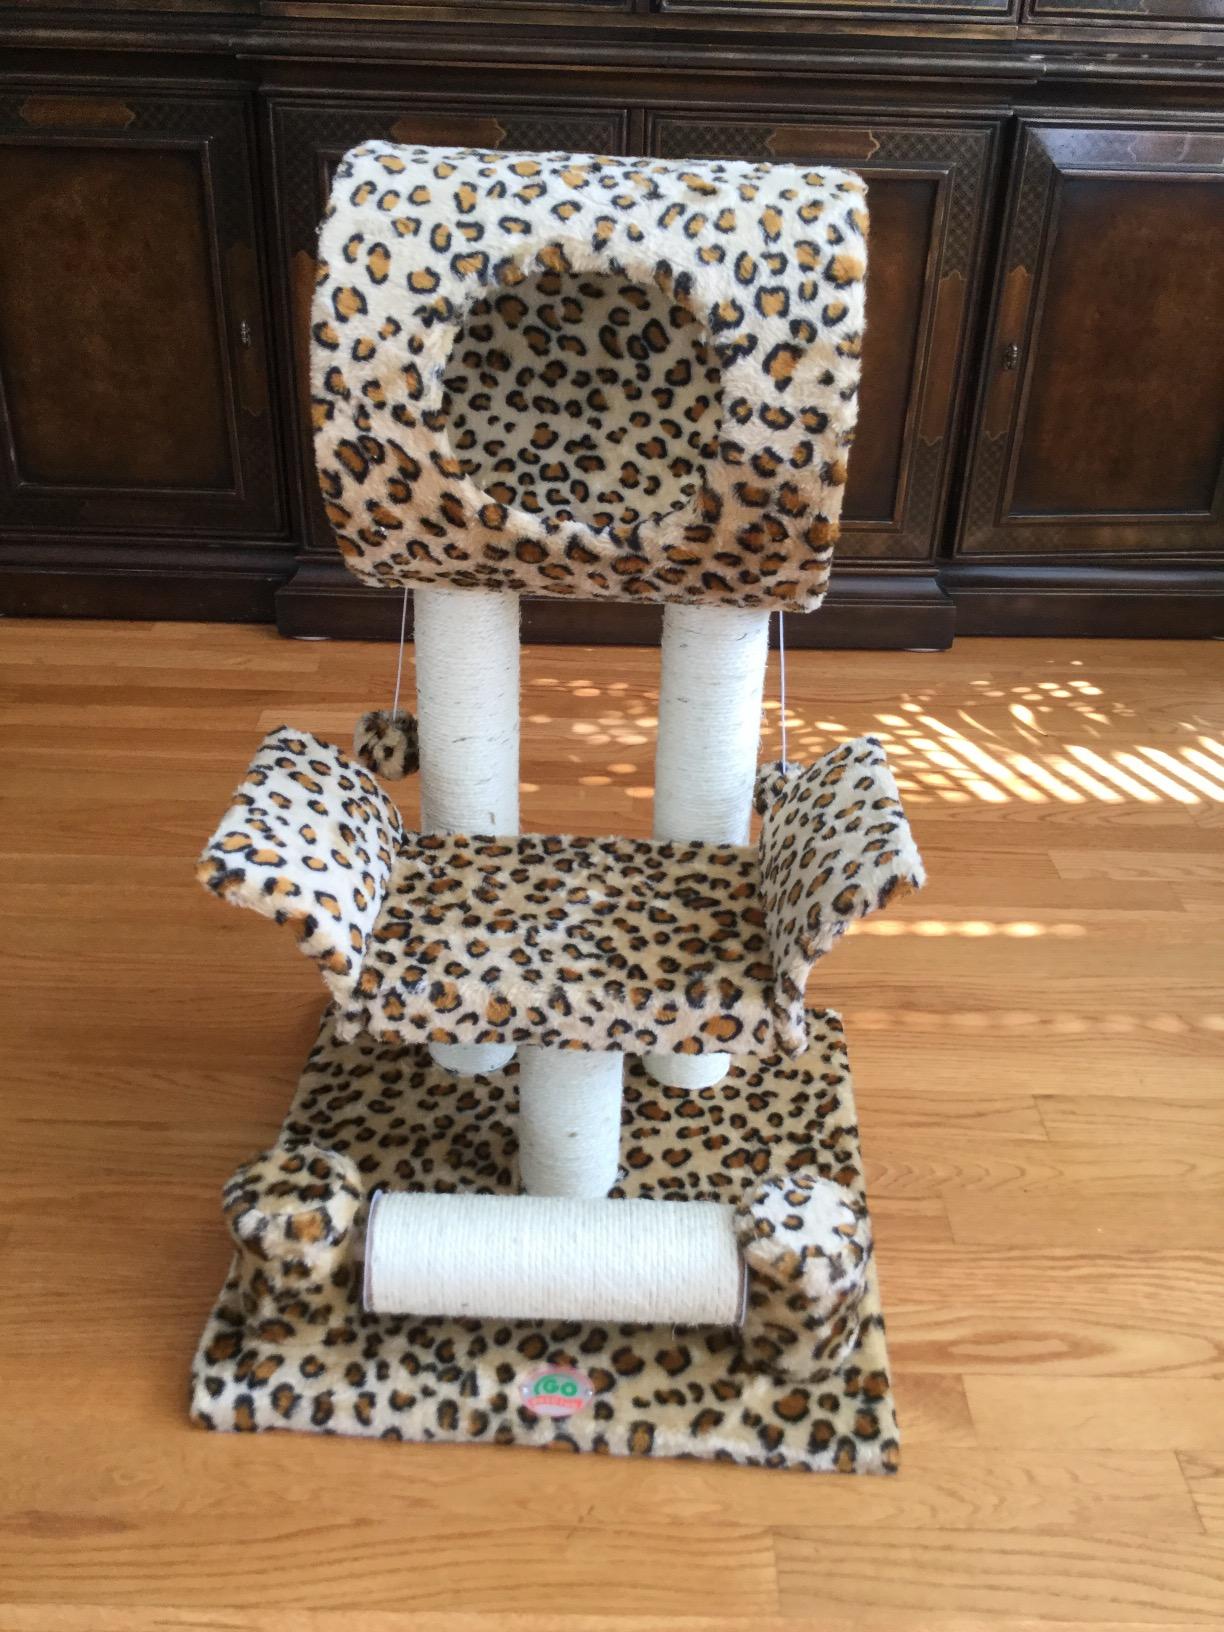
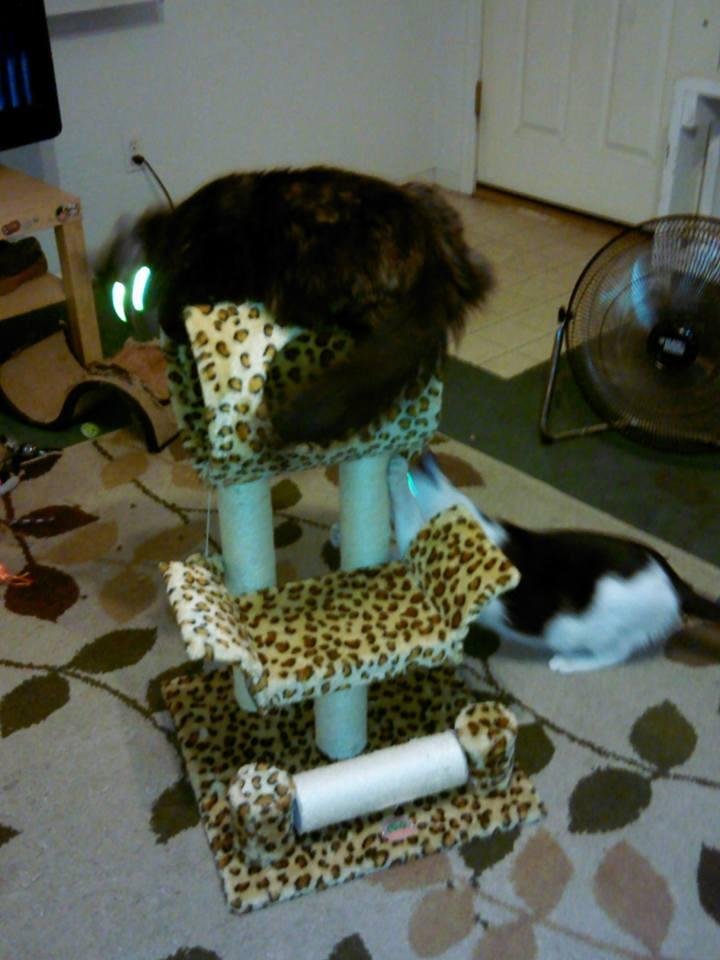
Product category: items_cat tree
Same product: yes